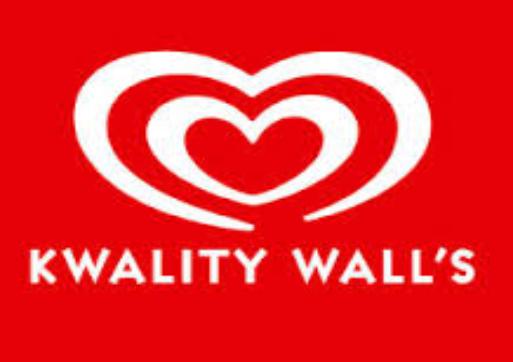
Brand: Kwality Wall's
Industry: Food